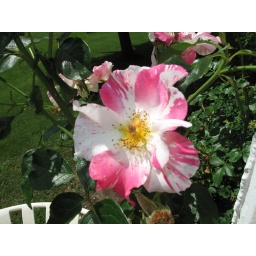
This flower was in the rose garden.